Joe (2023 film)

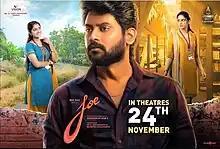
Theatrical release poster

Joe is a 2023 Indian Tamil-language romantic drama film written and directed by Hariharan Ram S. in his directorial debut. The film stars Rio Raj in the titular role as well as Malavika Manoj and Bhavya Trikha featuring in lead roles, whilst the plot of the film is formed around Joe's emotional journey about love. The film was released theatrically on 24 November 2023 to positive reviews from critics and completed 50 days at the box office.